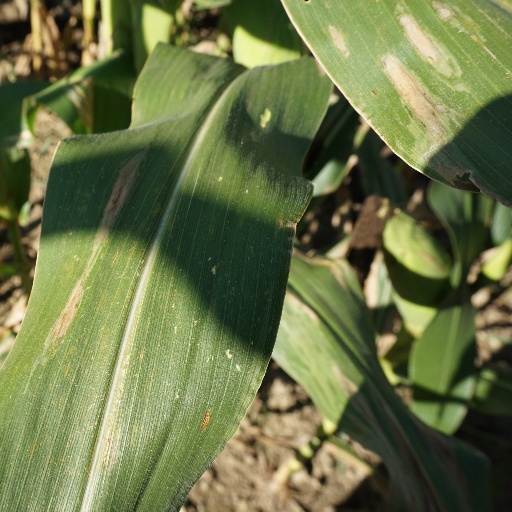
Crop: maize; corn